Shaghan Castle

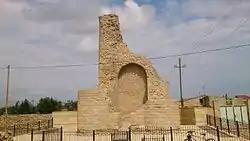

Shaghan Castle is one of the 12th - 13th century Absheron castles located in Shaghan settlement. As a result of a strong earthquake in 1841, most of the castle was destroyed. Currently, only one tower exists.